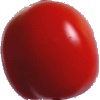
Label: Tomato 4